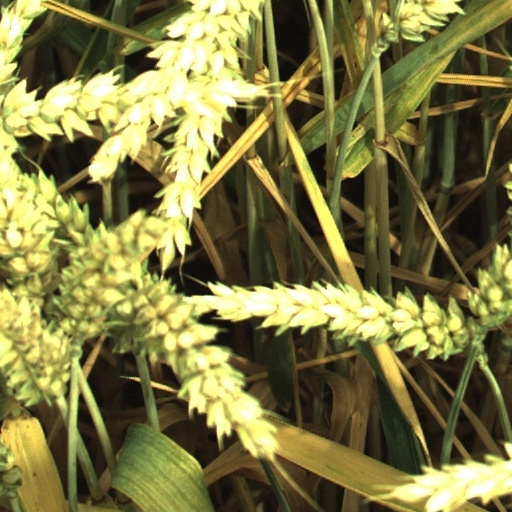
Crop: wheat